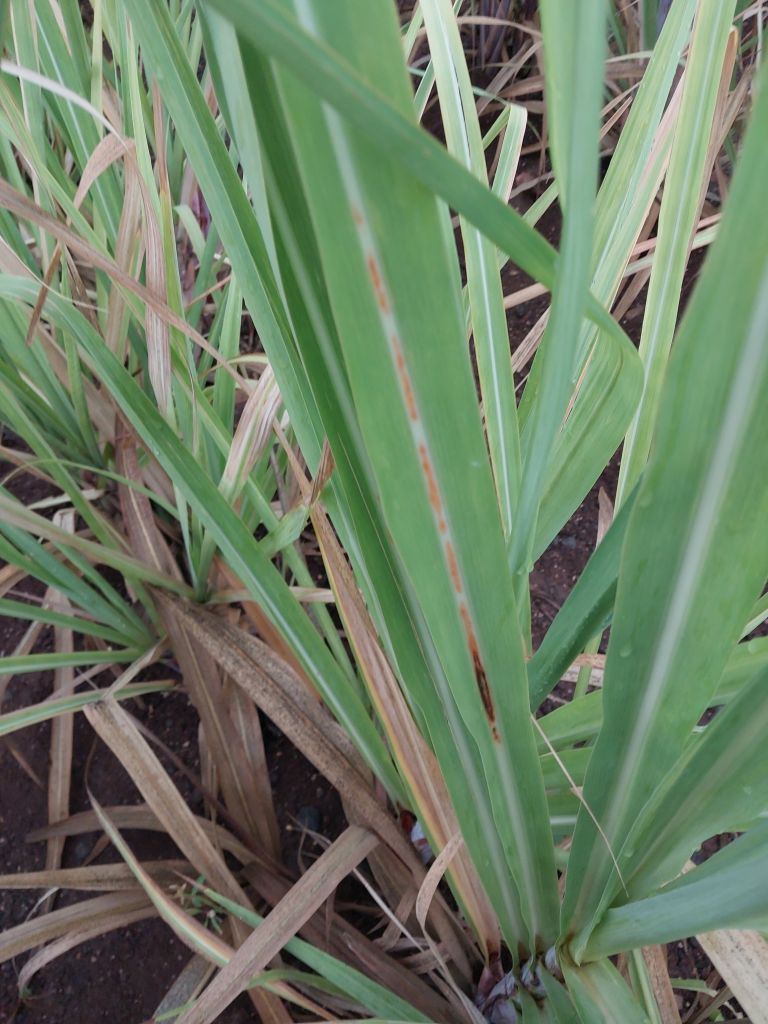
Label: Brown Spot